Windsor Historic District (Windsor, North Carolina)

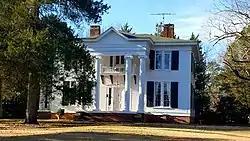

Windsor Historic District is a national historic district located at Windsor, Bertie County, North Carolina. It encompasses 78 contributing buildings, 1 contributing site, 7 contributing structures, and 1 contributing object in the town of Windsor. It includes residential, commercial, and institutional buildings that primarily date after the turn of the 20th century. Notable buildings include the Bertie County Courthouse and Confederate Monument, Masonic Lodge (1848, 1917), Spruill Building, J. B. Gillam House, St. Thomas Episcopal Church, and Cashie Baptist Church (1910).